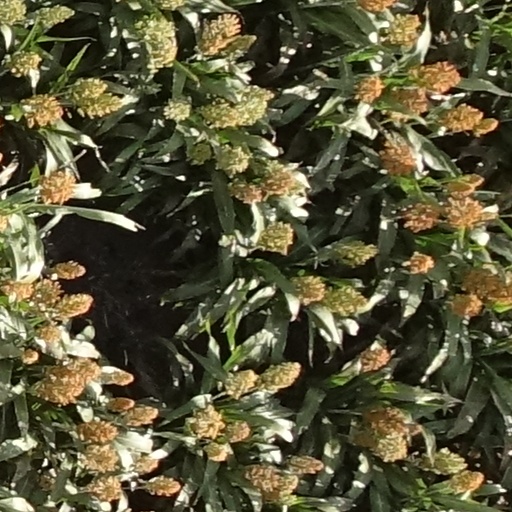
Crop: sorghum